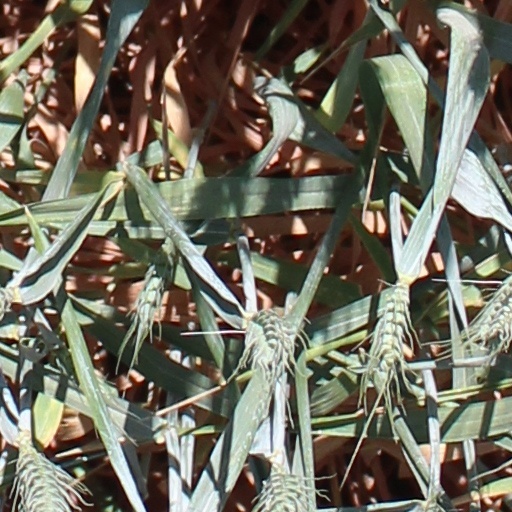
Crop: wheat